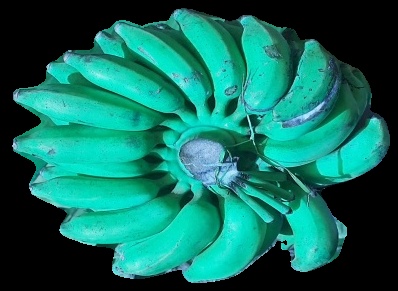
Variety: elakki-bale
Grade: grade3